Jean-Pierre Rateau

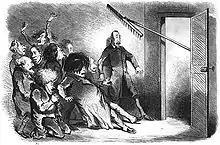
Rateau proposition by Amédée de Noé ("Cham"). The French word "rateau" means "rake".

At the session of 12 January 1849 the Rateau proposal was supported by Aurélien de Seze, Charles de Montalembert and Odilon Barrot, Minister of Justice and President of the council.